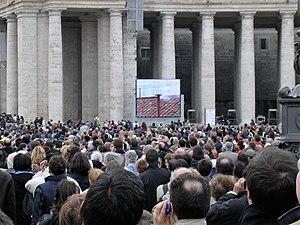
Le conclave de 2005 est le conclave qui a élu Benoît XVI, successeur de Jean-Paul II, et qui s'est réuni du 18 au 19 avril 2005. 115 des 117 cardinaux de moins de 80 ans y ont participé.